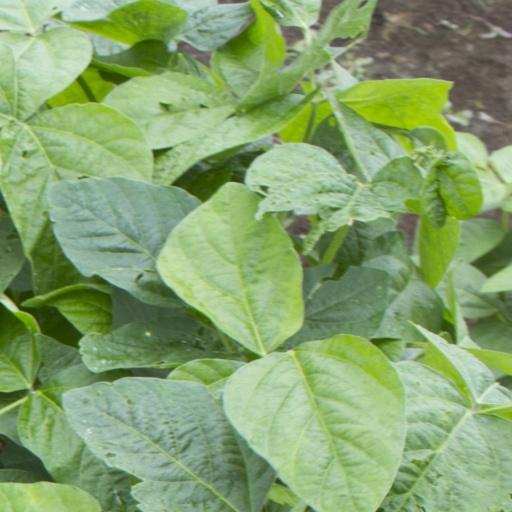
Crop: soybean